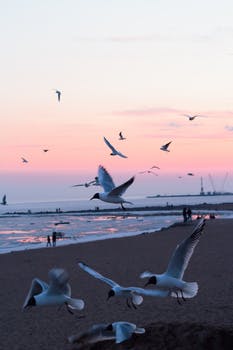
Label: No Watermark